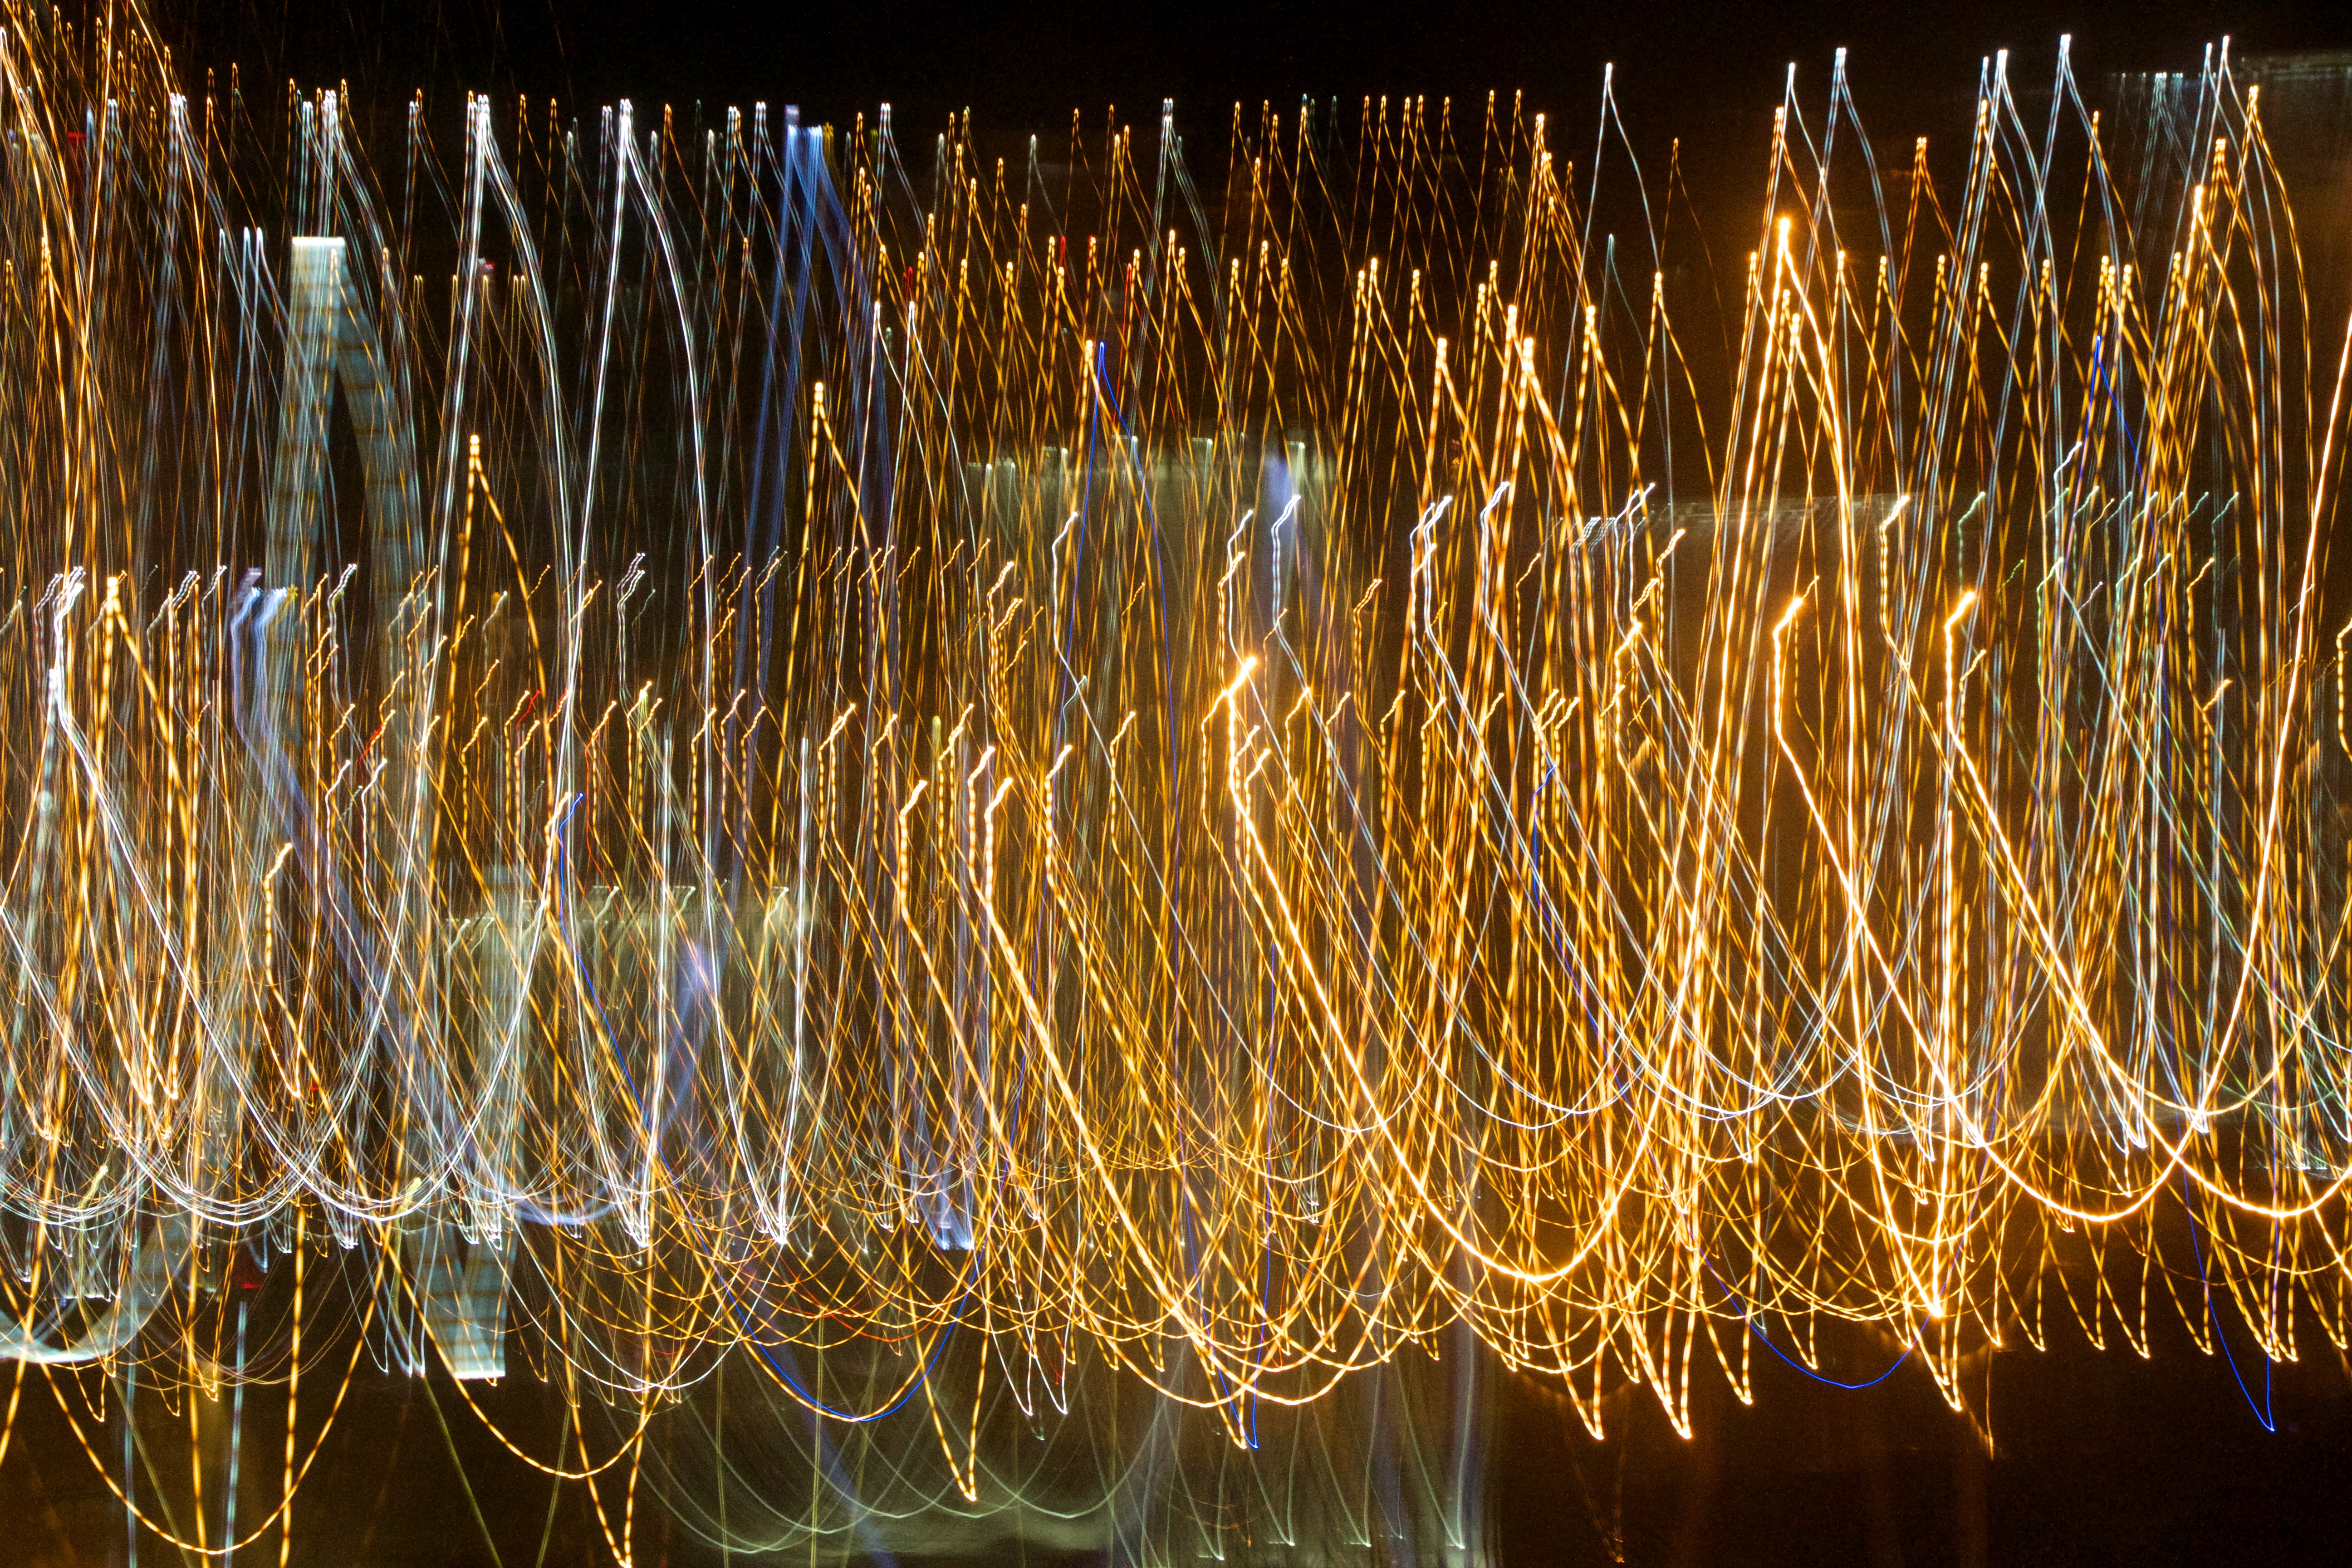
grass, branch, light, night, sunlight, sparkler, reflection, lighting, lightpaint, christmas lights, grass family